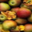
Label: apple